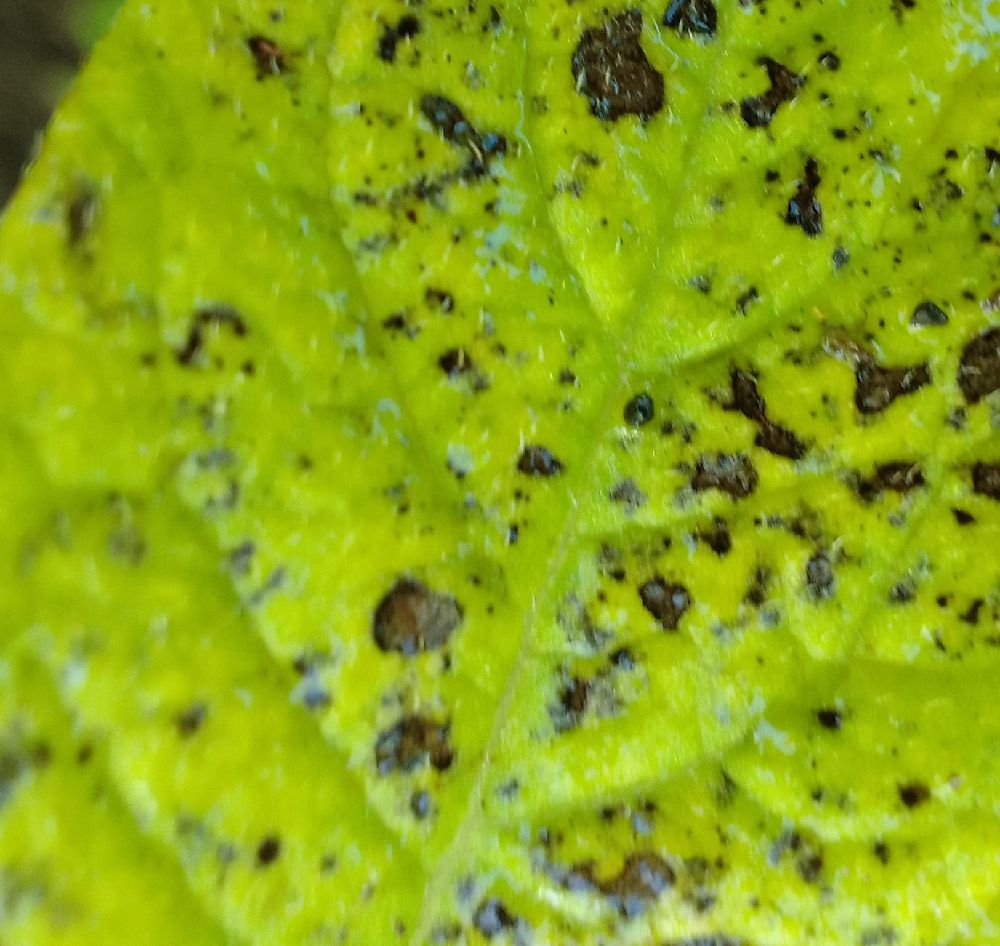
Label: Early blight